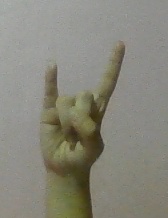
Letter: la